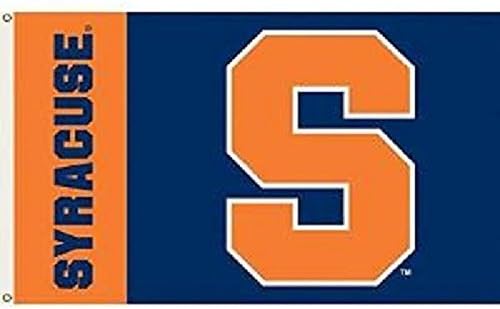
NCAA Syracuse Orange Flag, 3 x 5', Orange
Category: Sports & Outdoors
NCAA Syracuse 3' x 5' Flag w/Grommets. Show everyone that you are a die-hard fan by hanging up this 3-foot x 5-foot Collegiate flag. This officially licensed flag is made of durable, 100% polyester and is designed with 2 heavy-duty metal grommets so it is easy to hang. This high-quality flag is decorated in the team colors and proudly displays the official team graphics in the center.
Features: 100% Polyester | Imported | 100% Polyester | 3' x 5' Collegiate flag | 2 Heavy duty metal grommets for easy hanging | Decorated in the team colors | Proudly displays the official team graphics